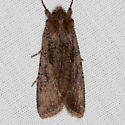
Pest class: cutworms